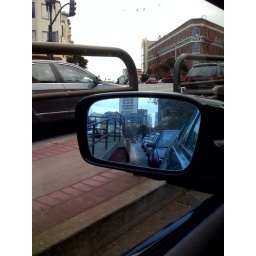
Ferry building in my sideview mirror from just past Octavia on Market